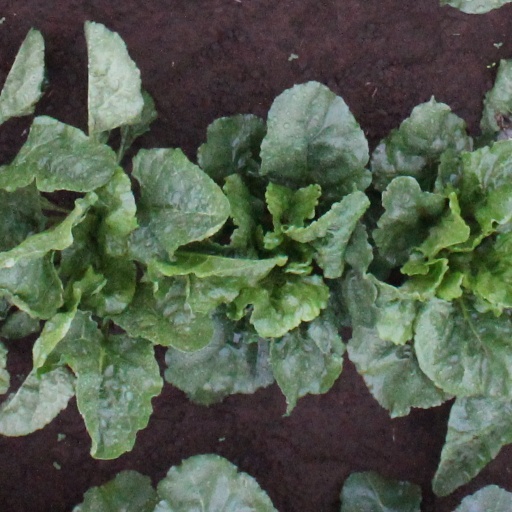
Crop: sugar beet